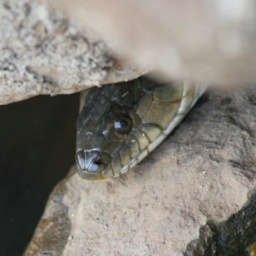
This snake was hiding under the rock near a water stream to catch a Fish..!!Picture taken at OkayamaGarden, Pune (India)